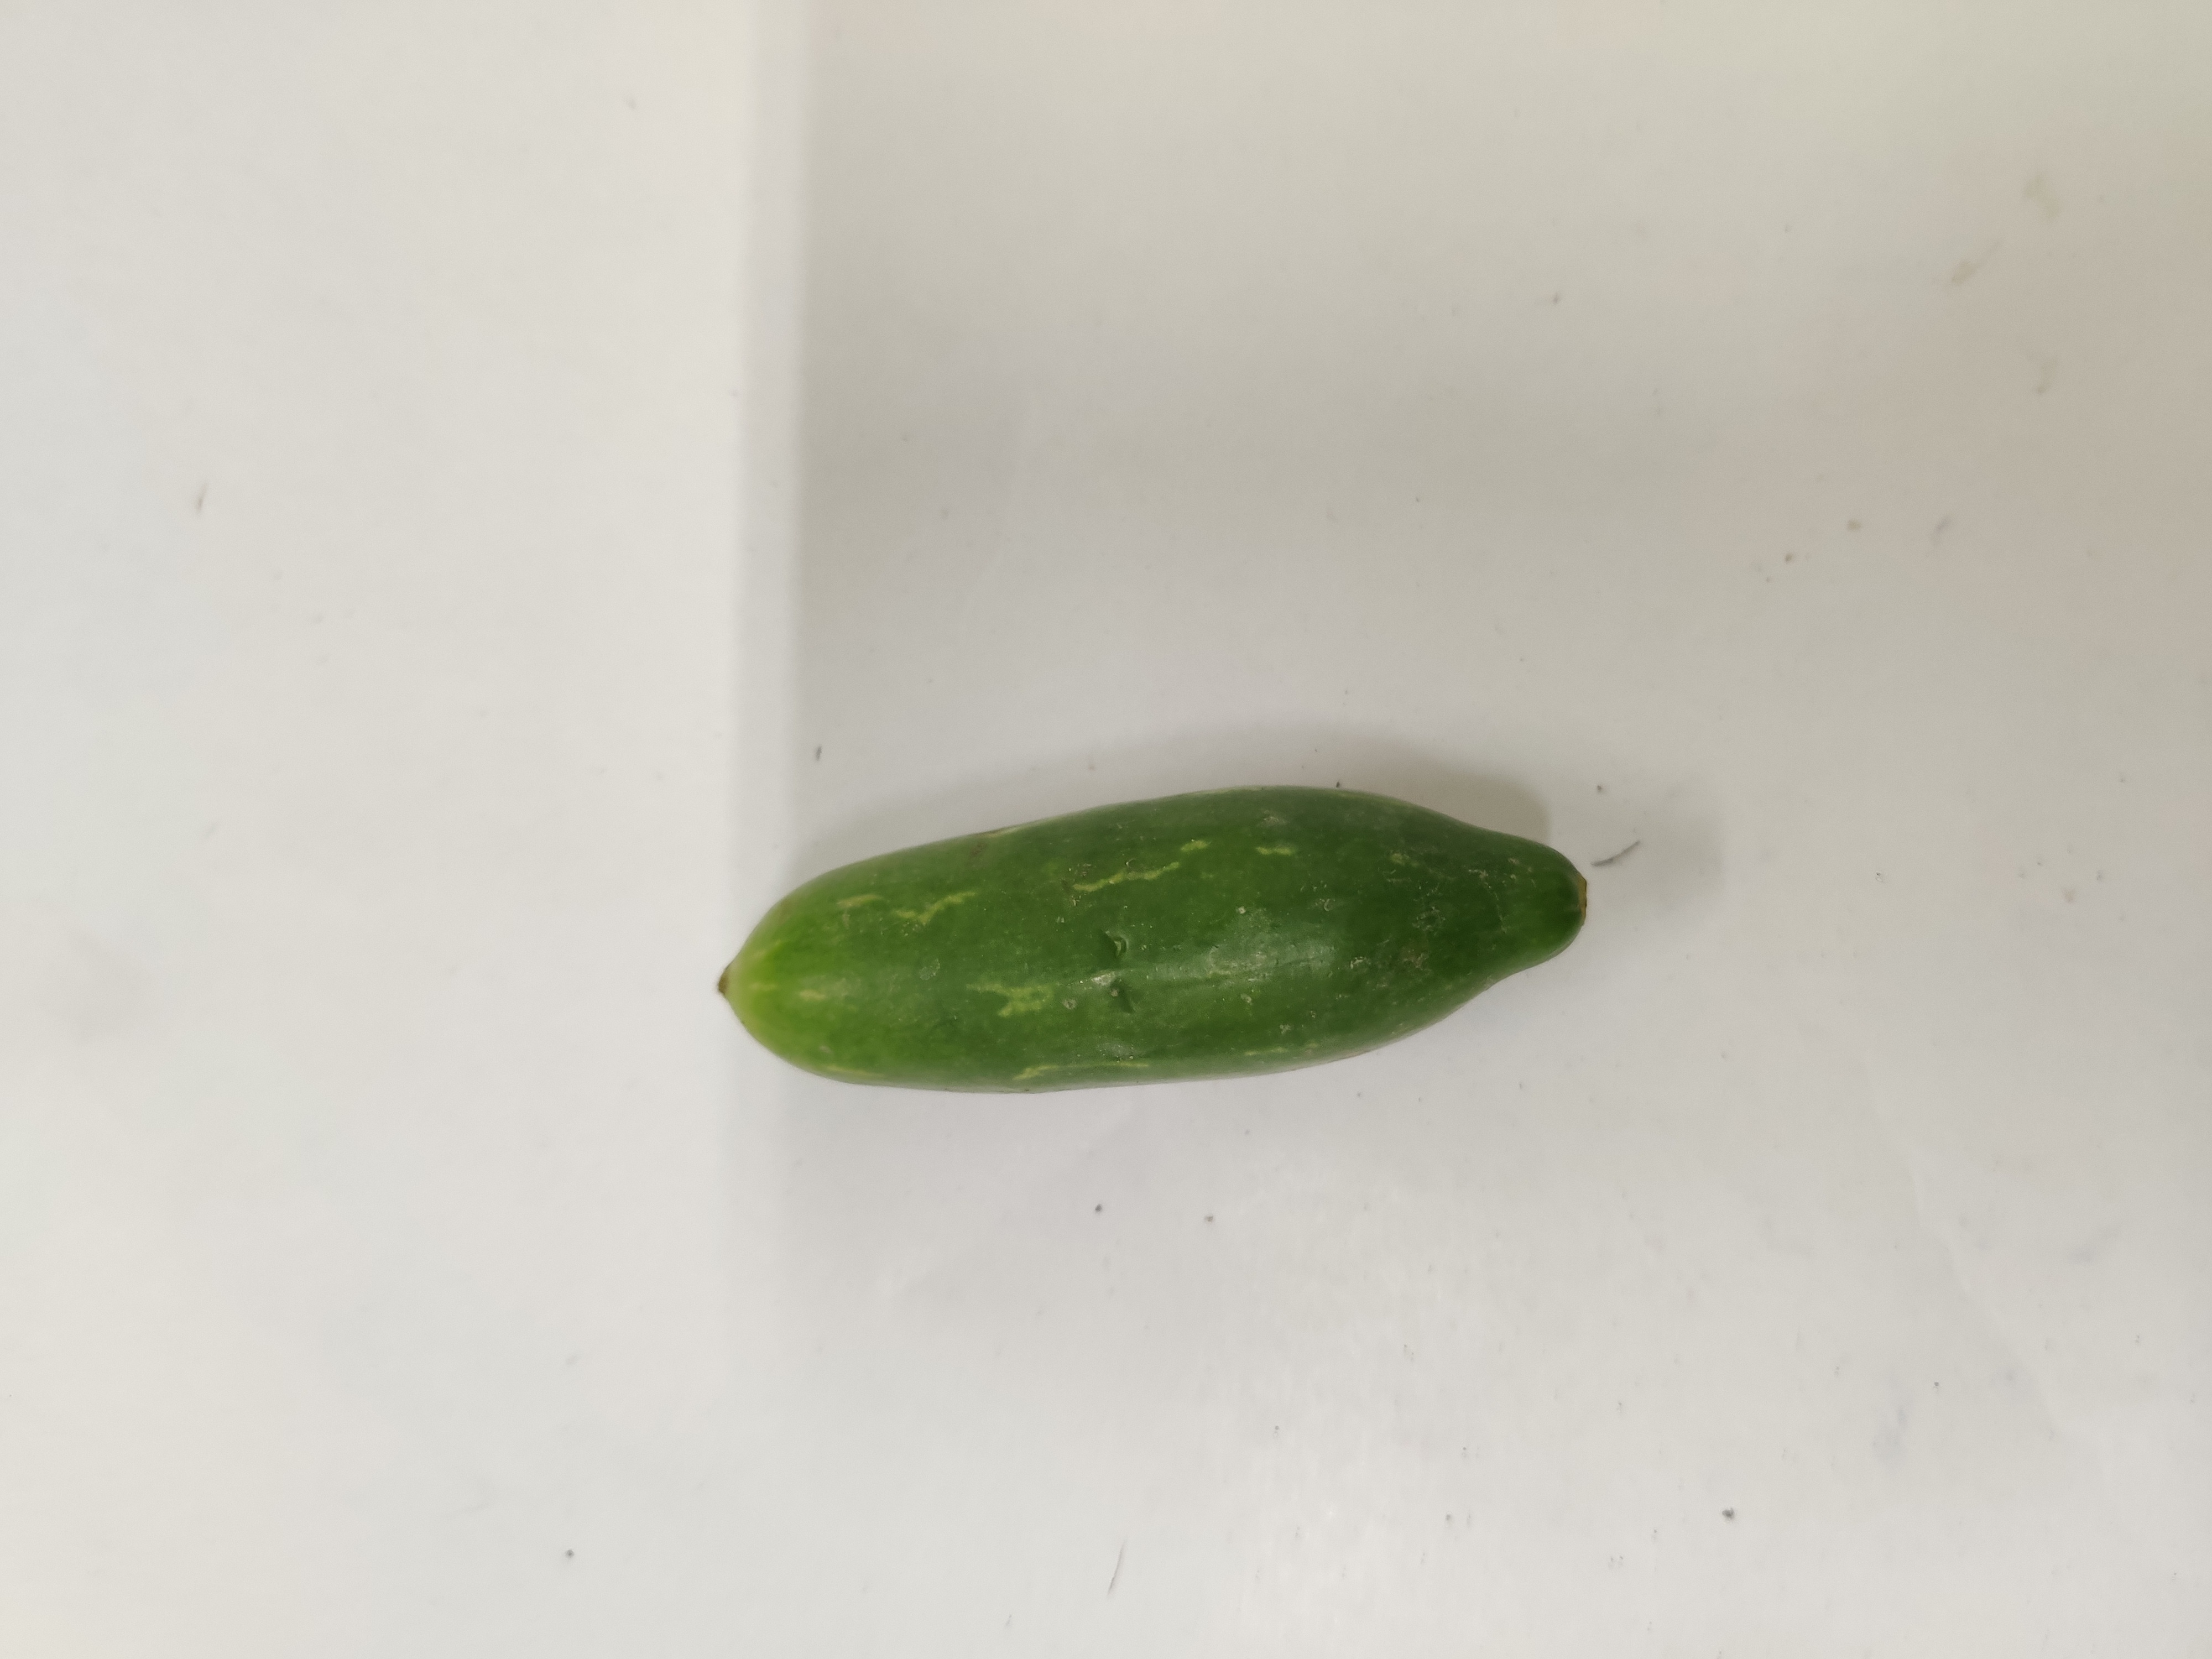
Crop: Ivy Gourd
Condition: Fresh